Sherita Hill Golden

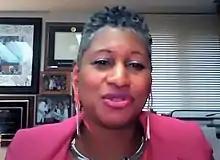
Golden in 2021

Sherita Hill Golden is an American physician-scientist who is the Hugh P. McCormick Family Professor of Endocrinology and Metabolism at Johns Hopkins University. She holds joint appointments in the Welch Center for Prevention, Epidemiology, and Clinical Research, in the Department of Epidemiology at the Johns Hopkins Bloomberg School of Public Health, in the Armstrong Institute for Patient Safety and Quality, and in the Center for Health Equity. Her research considers biological and systems influences on diabetes and its outcomes. From 2015-2019, she served as the inaugural executive vice-chair of the department of medicine and from 2019-2024, she served as the vice president and chief diversity officer for Johns Hopkins Medicine. She was elected Fellow of National Academy of Medicine in 2021.